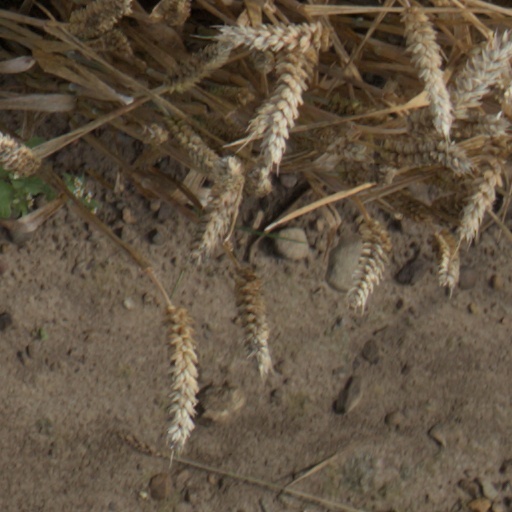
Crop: wheat